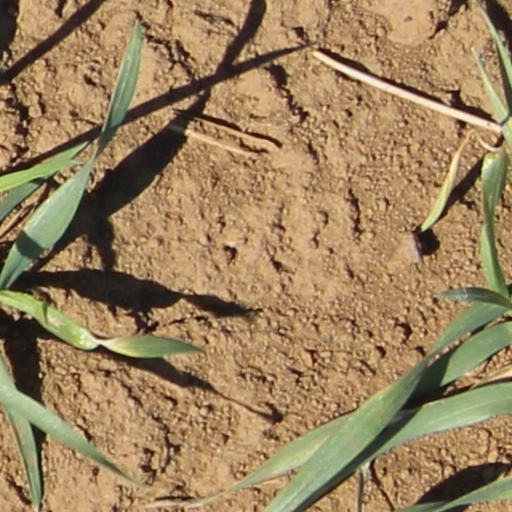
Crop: wheat